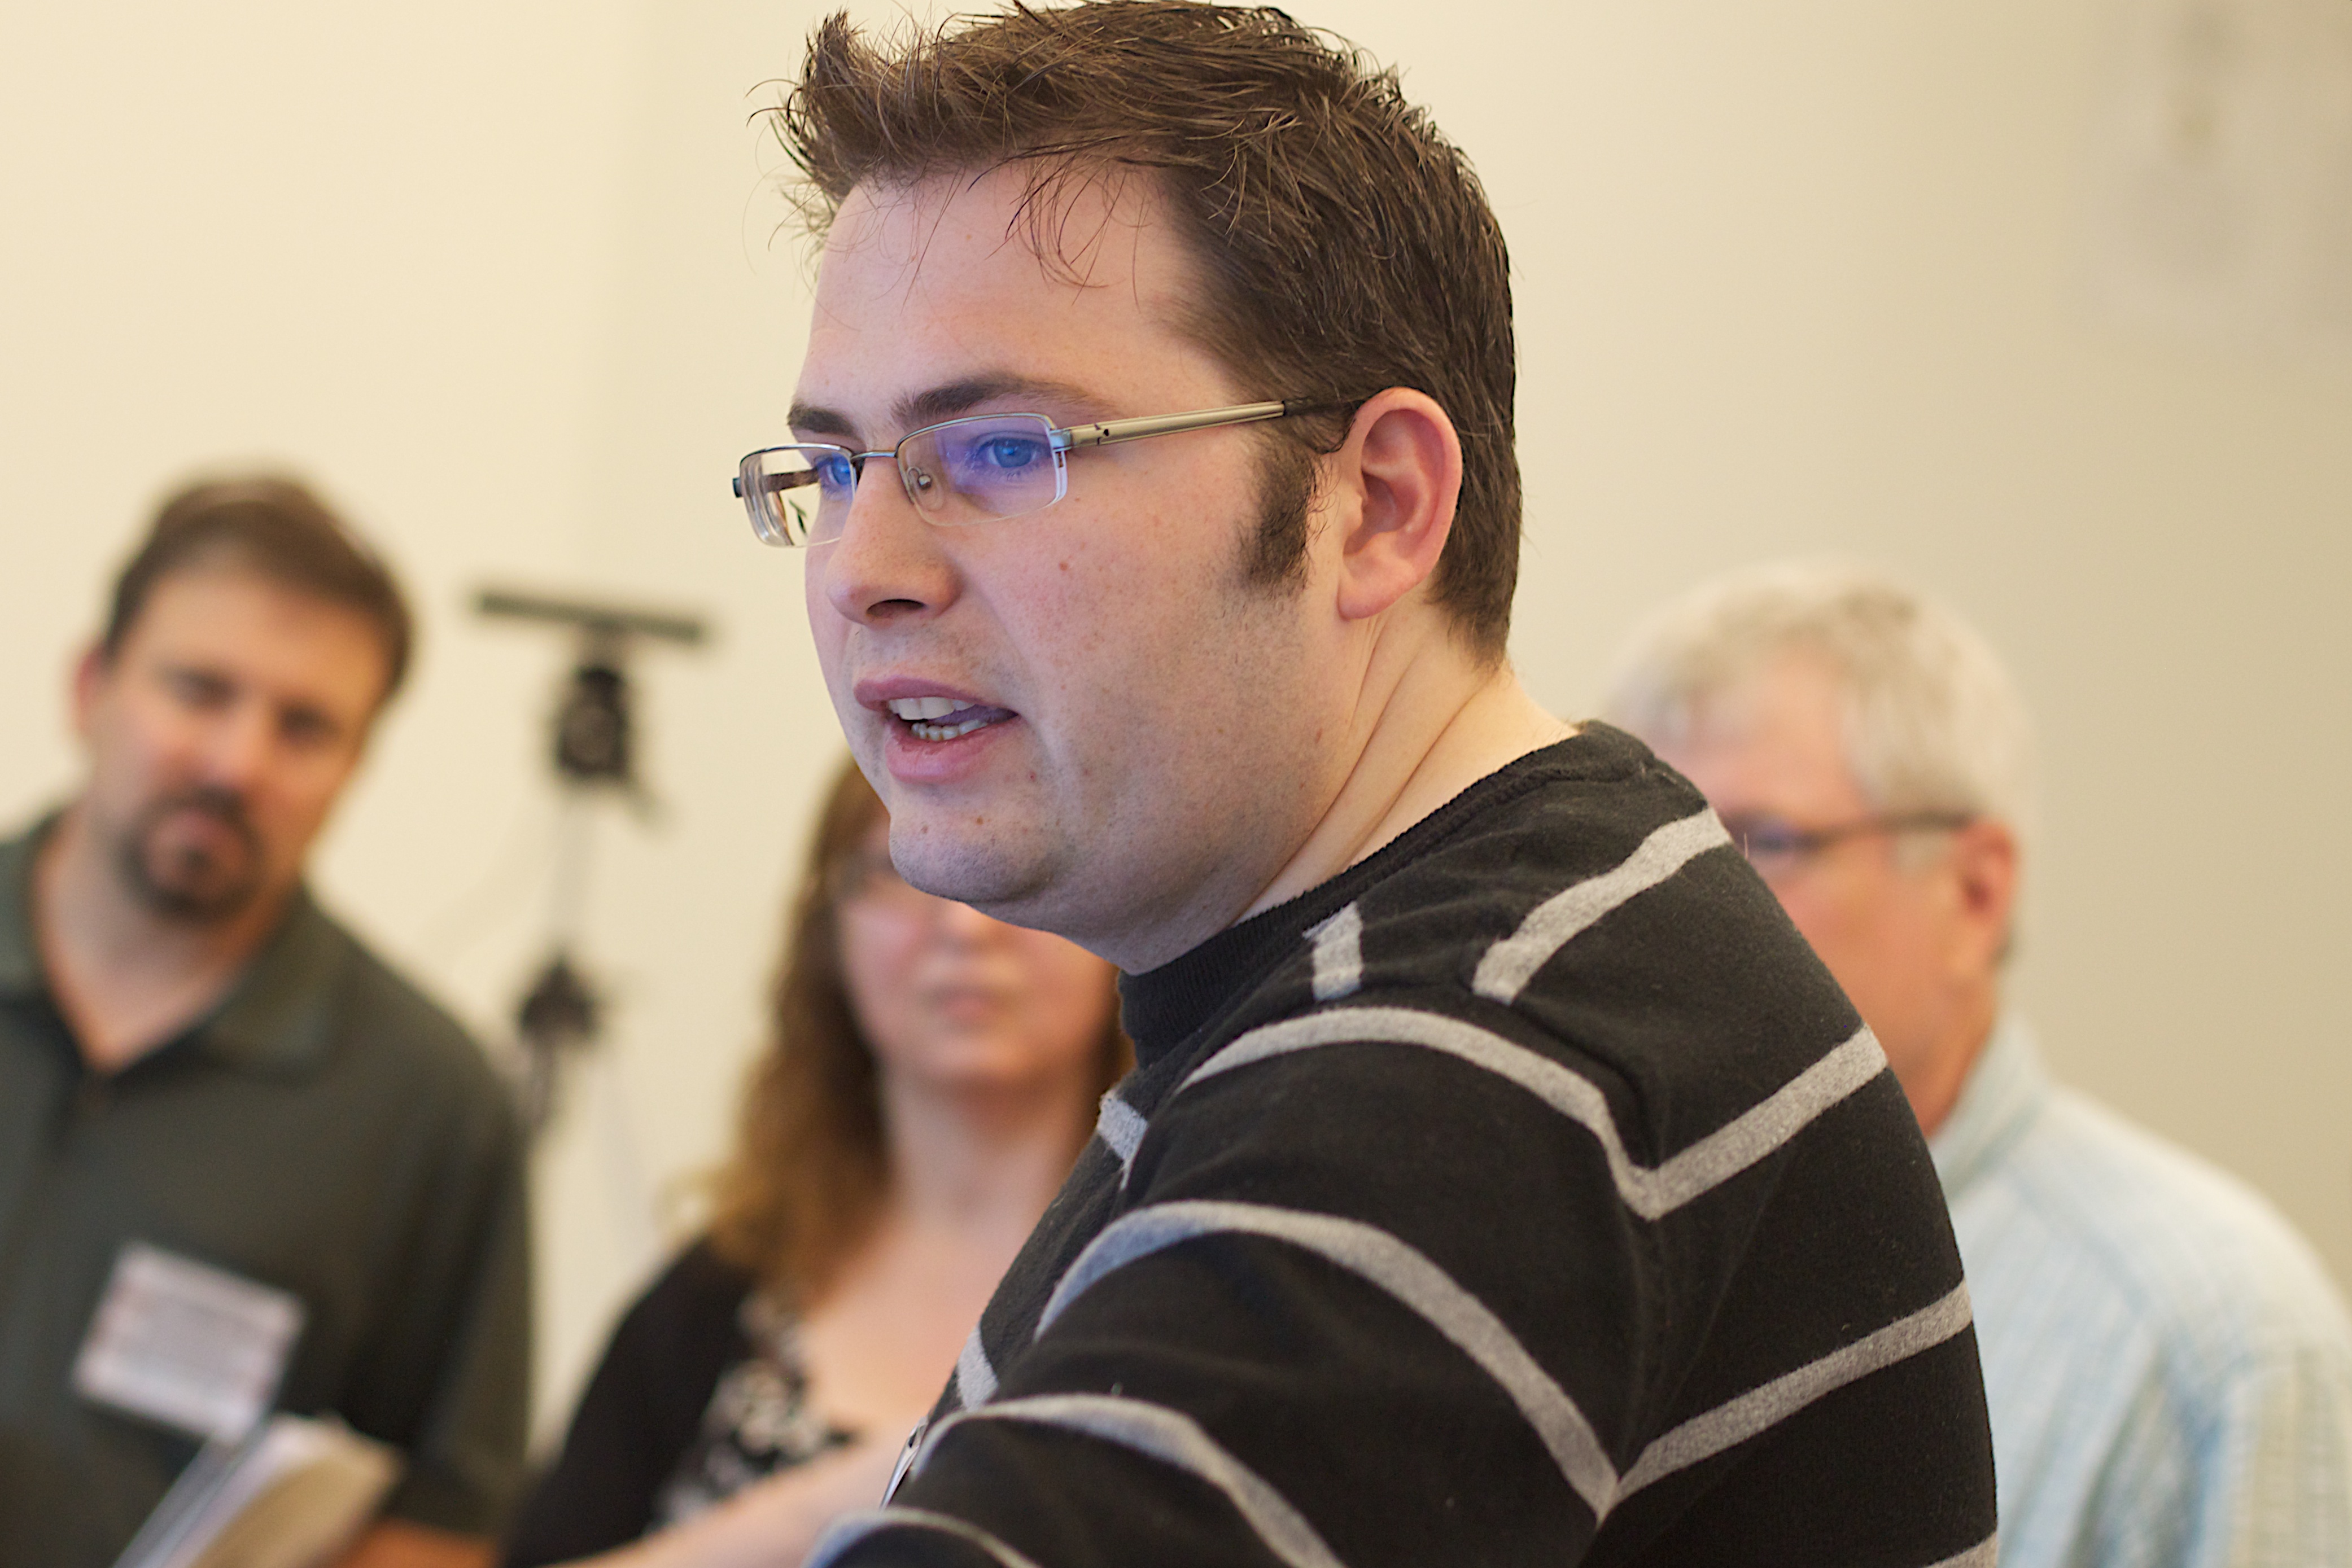
person, people, conversation, umwfa12, academic conference